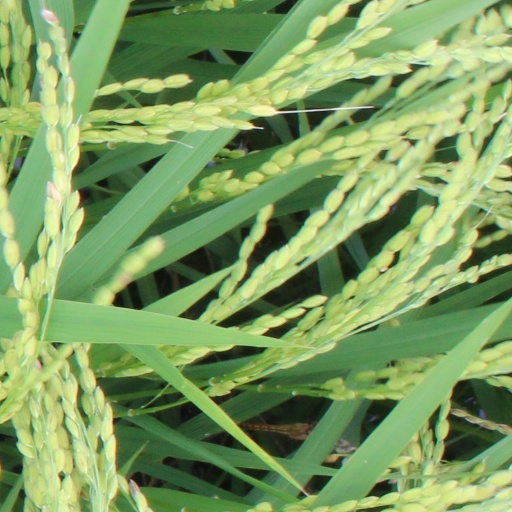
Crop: rice